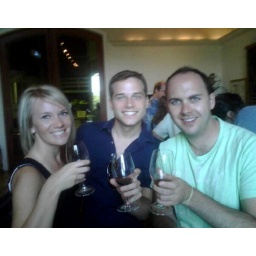
The guy in the blue shirt is one of my friends!!